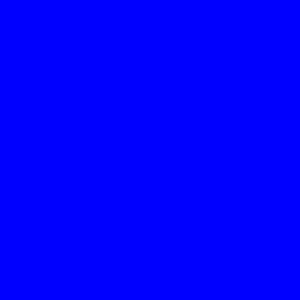
La onzième saison de Nouvelle Star, émission française de téléréalité musicale, a été diffusée sur D8 du 27 novembre 2014 au 12 mars 2015. C'est la troisième saison sur D8, qui a racheté les droits du programme à M6.
La cinquième saison de Nouvelle Star, émission française de téléréalité musicale, a été diffusée sur M6 du 28 février 2007 au 13 juin 2007.
La sixième saison de Nouvelle Star, émission française de téléréalité musicale, a été diffusée sur M6 du 21 février 2008 au 11 juin 2008.